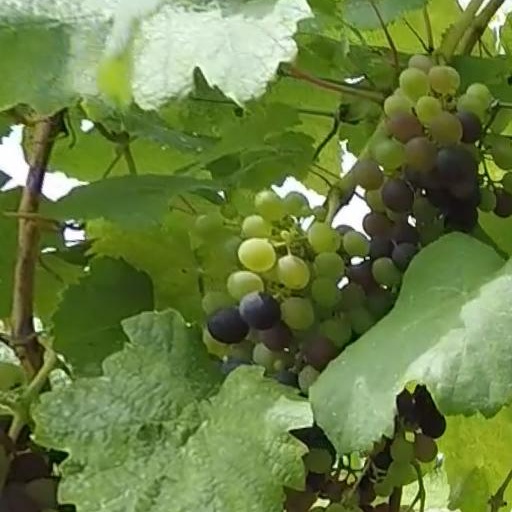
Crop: grape